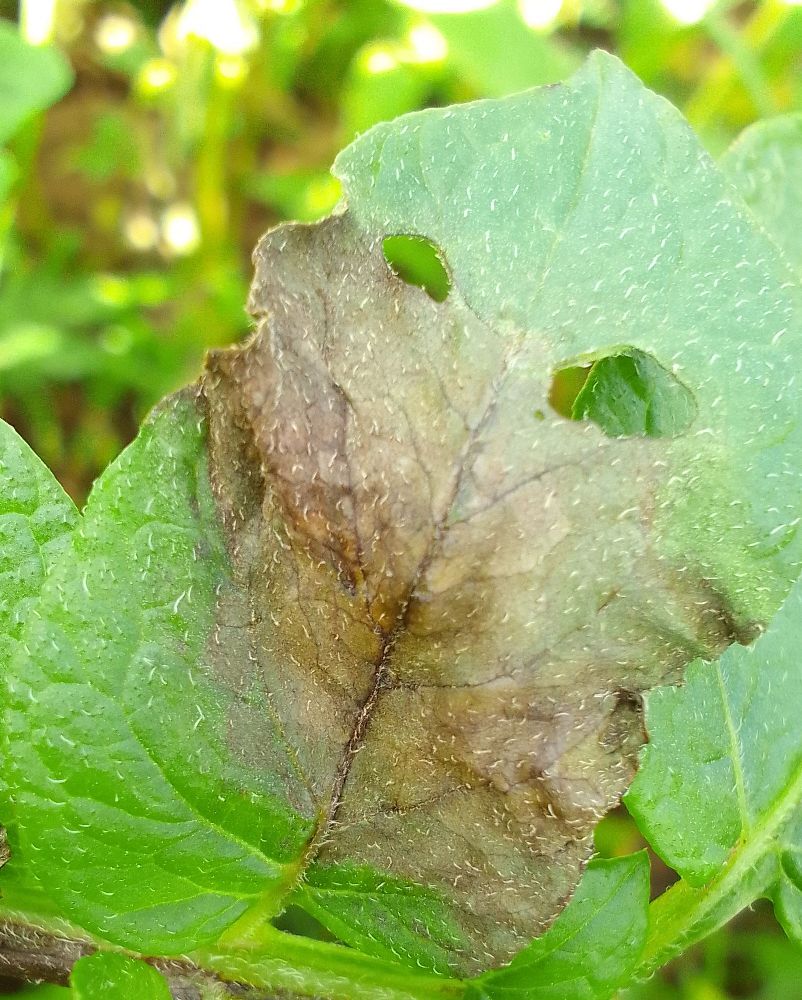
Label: Late blight